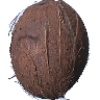
Label: Cocos 1